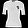
Label: T - shirt / top